Chinese water dragon

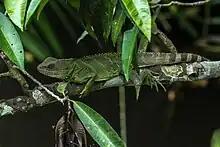
Resting on a tree limb in Pak Chong district, Thailand

Chinese water dragons are diurnal (active during the day) and forage for prey within small territories in the morning and midday. They are also semi-arboreal (spending much of their time in trees or plants). Adult males in particular tend to rest during the night on tree limbs overlooking streams. If threatened, a Chinese water dragon will leap or run to the nearest stream and either swim to safety or remain submerged for up to 90 minutes.